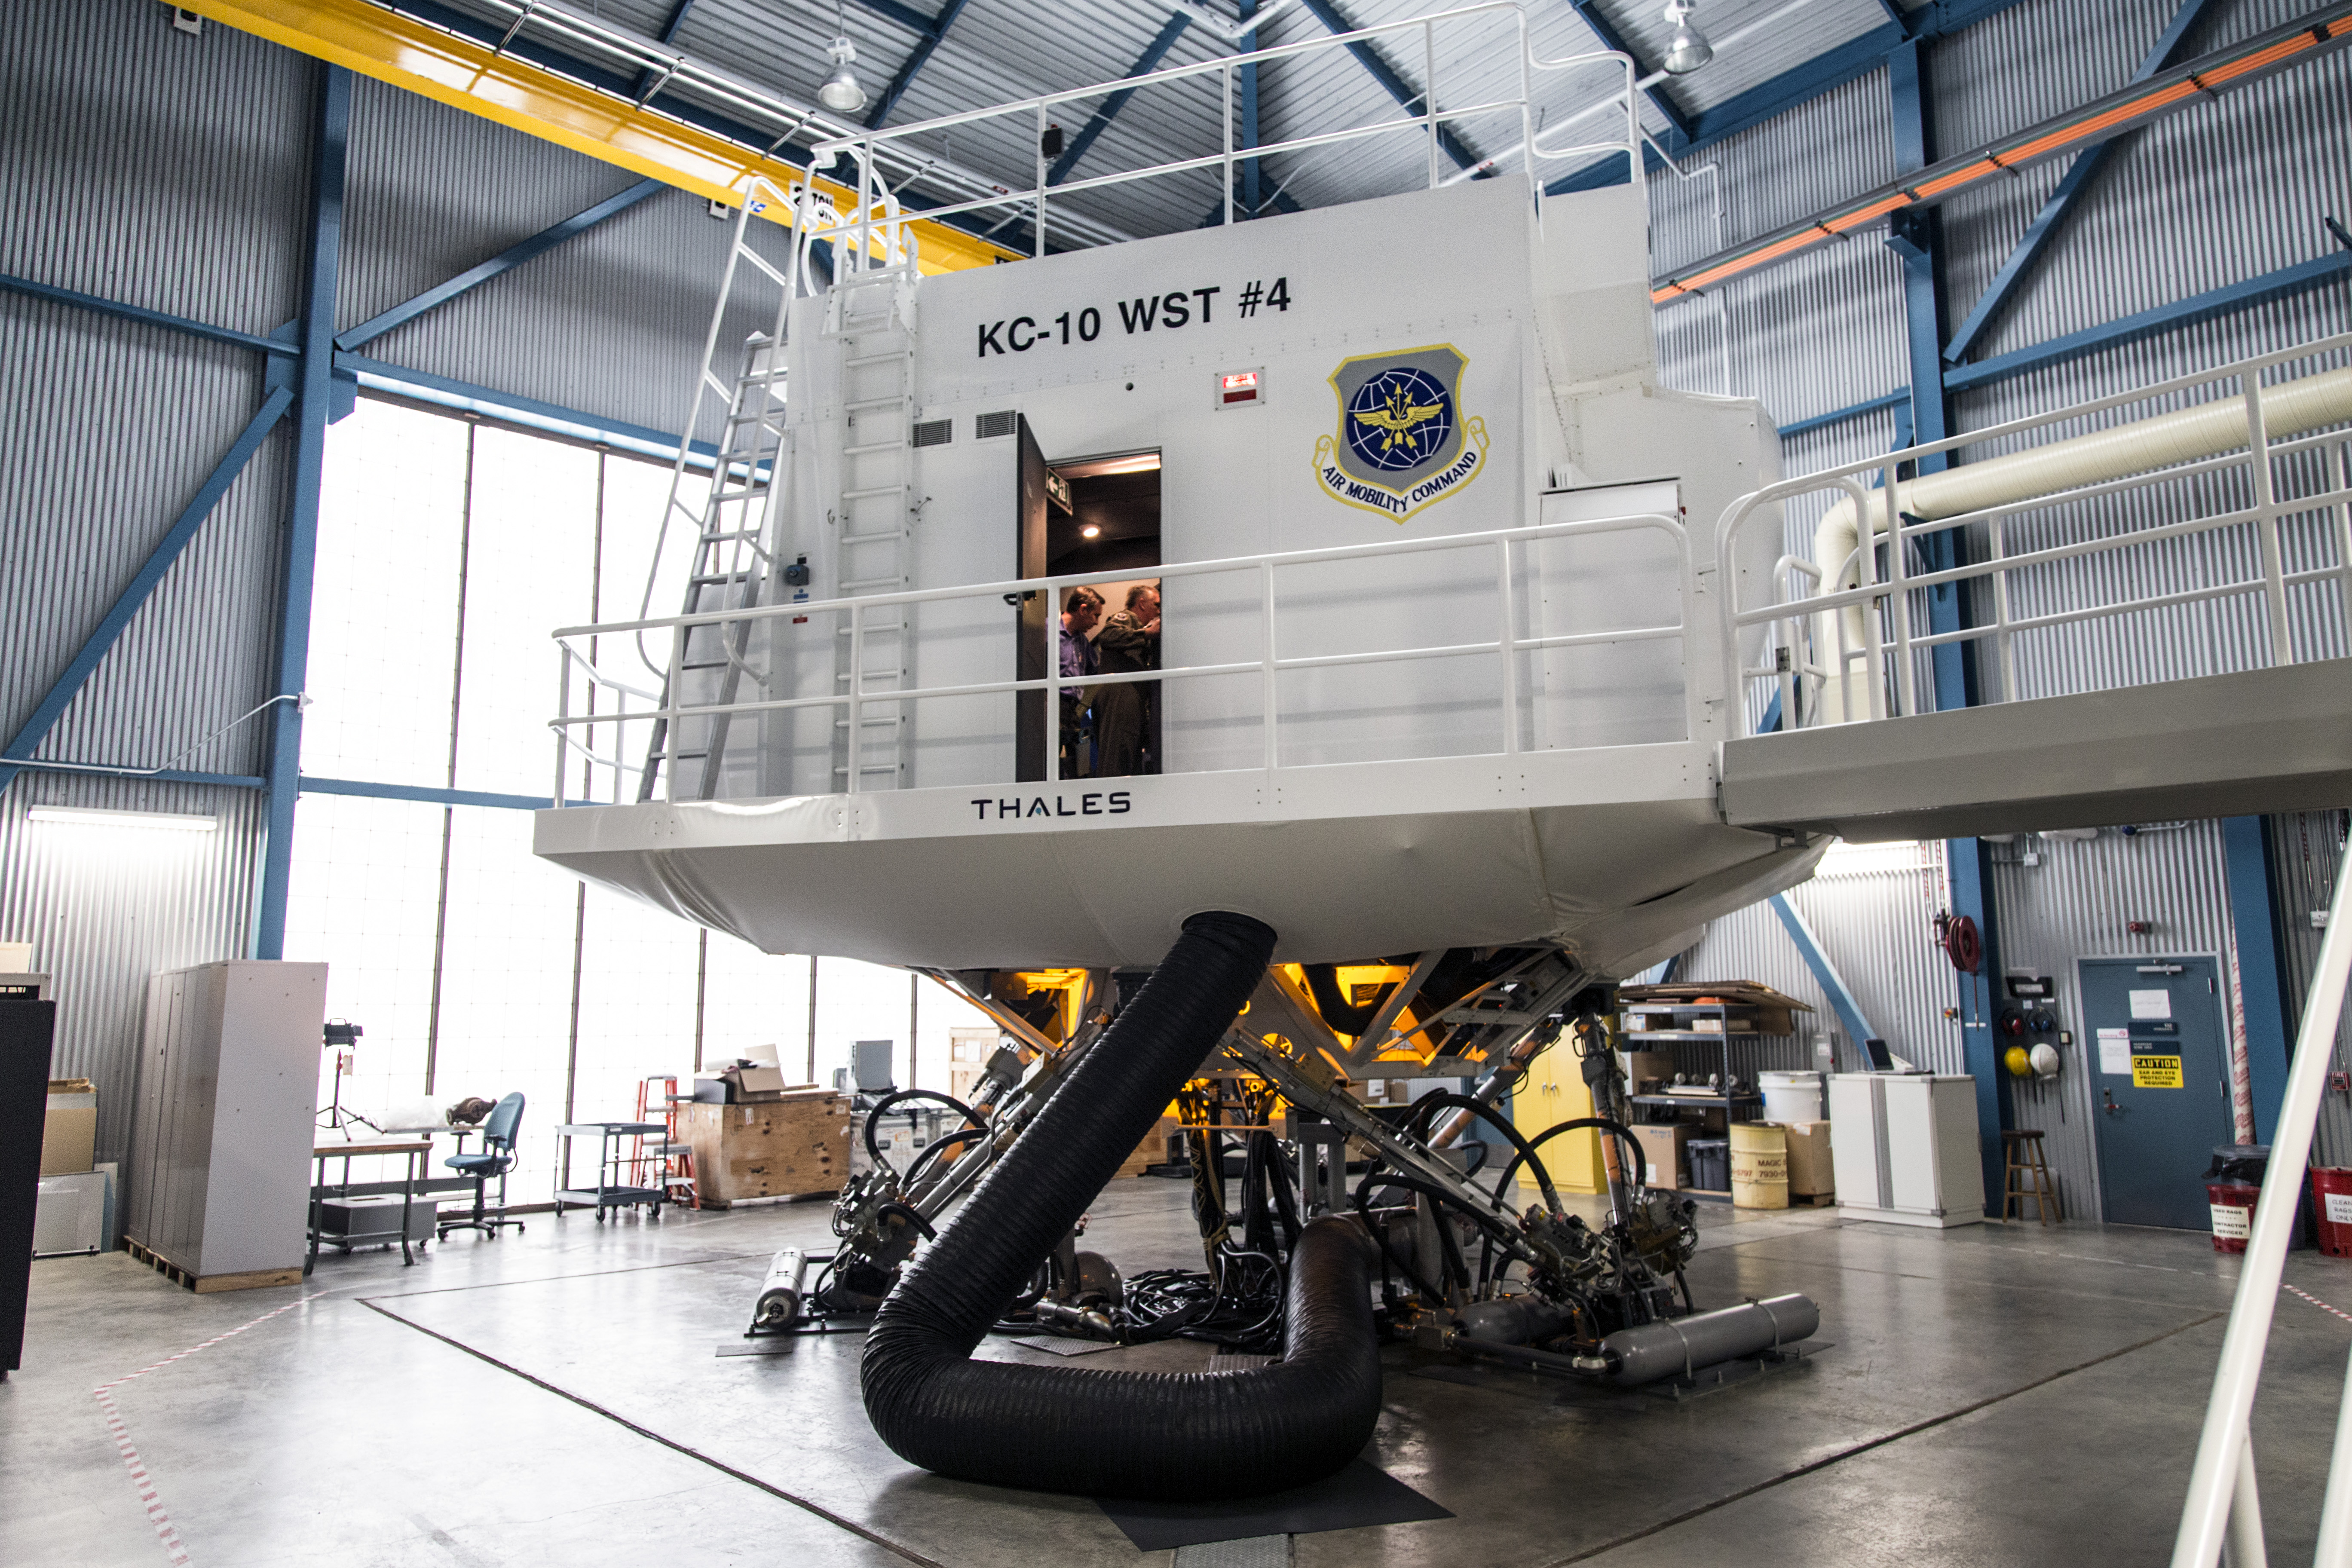
airport, aircraft, transport, vehicle, aviation, machine, factory, manufacturing, 2015, boarding, hangar, tourist attraction, 365, 3652015imstillstanding, aerospace engineering, aircraft engine